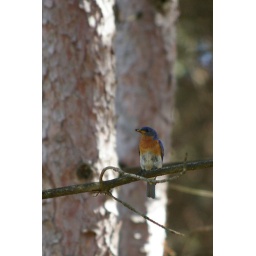
Male Blue Bird in pine tree